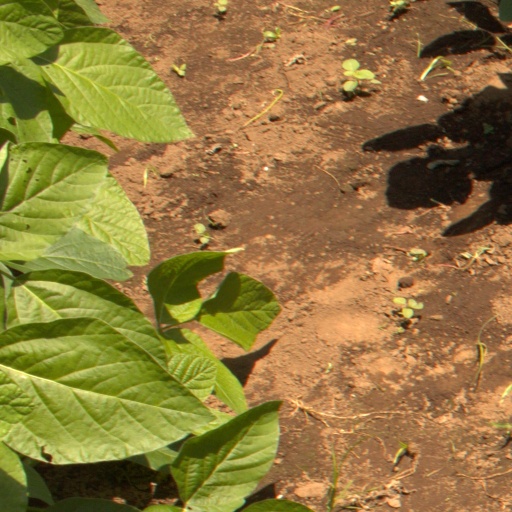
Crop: soybean